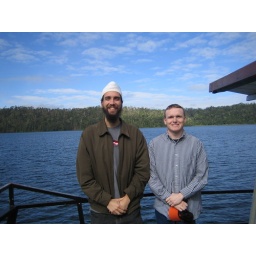
me and Graham on the boat in the lake